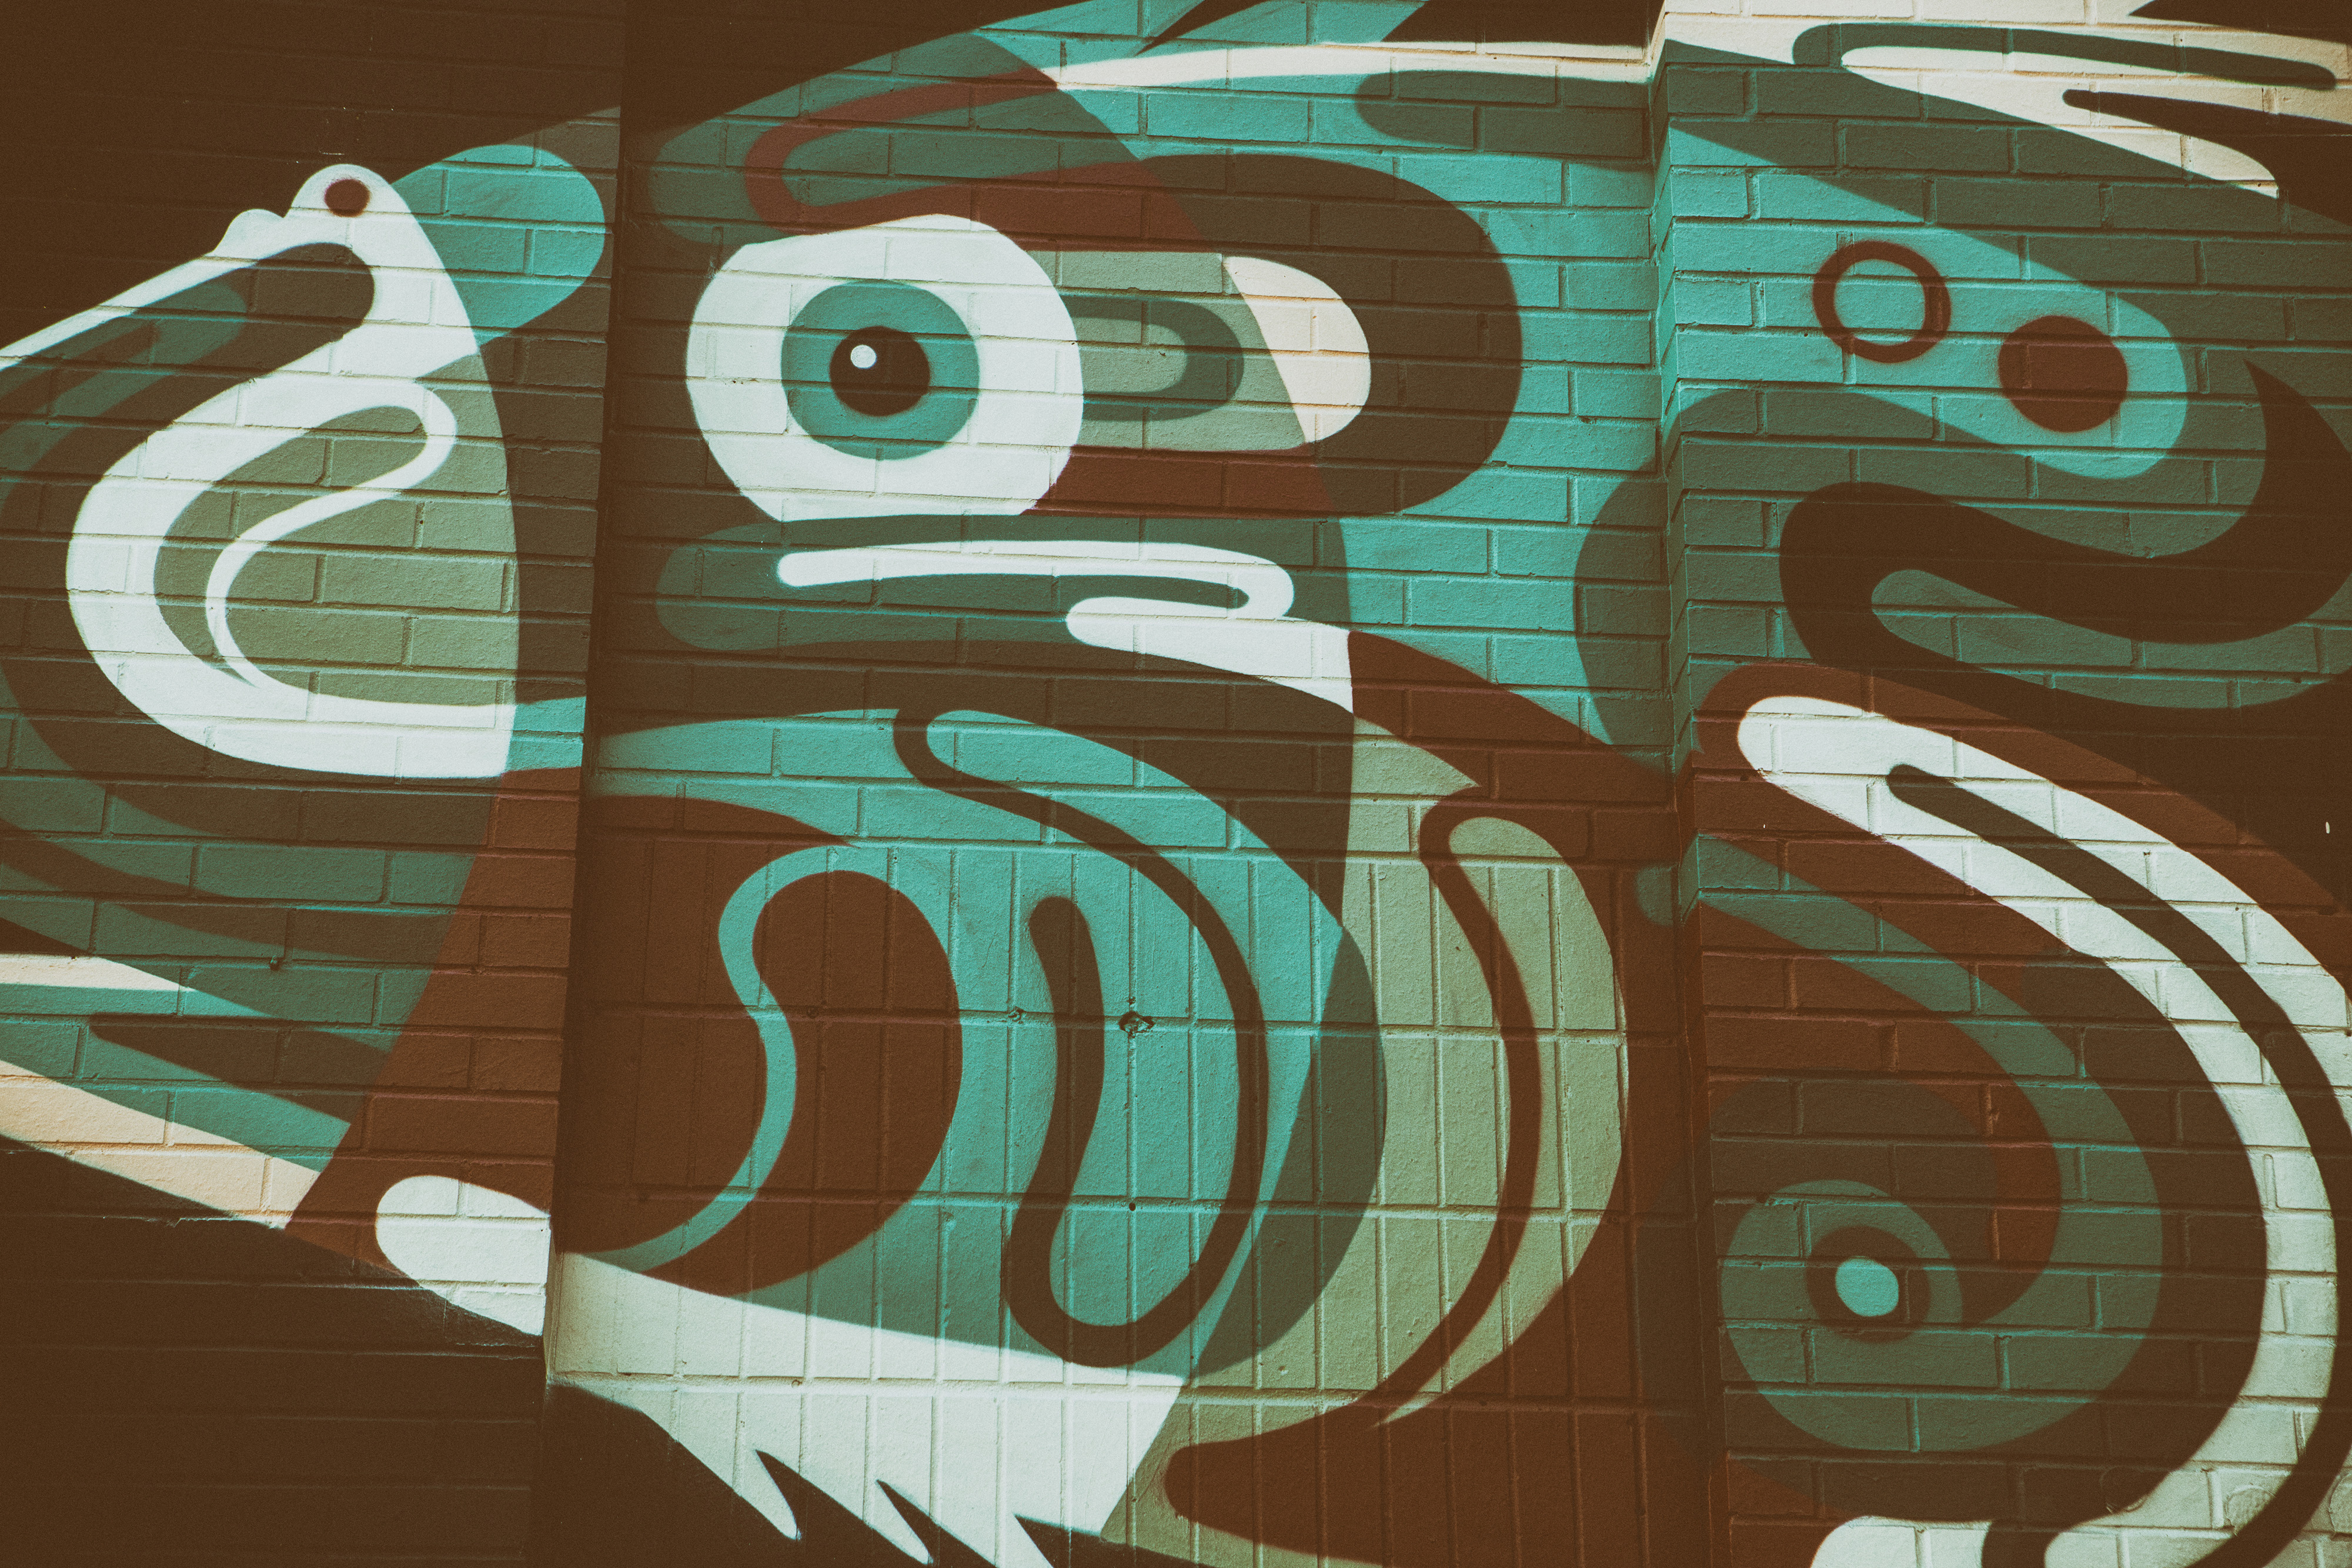
green, art, illustration, pattern, design, font, visual arts